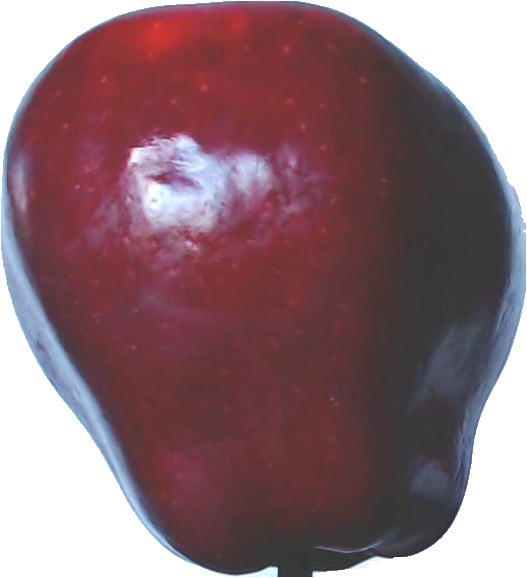
Label: apple_red_delicios_1